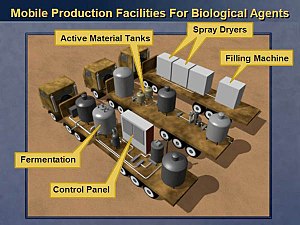
Djerf al Nadaf
Djerf al Nadaf er et område i Irak ved Bagdad.